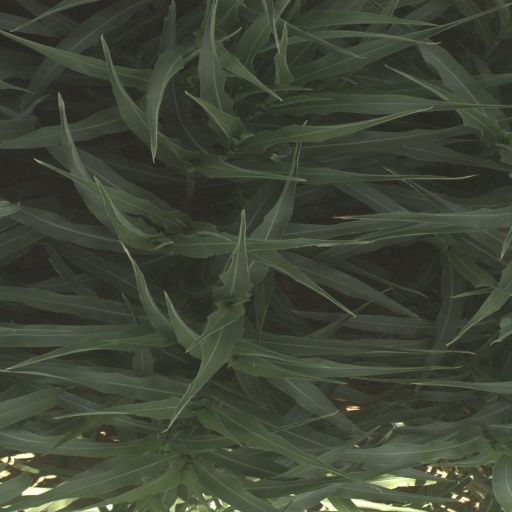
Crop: sorghum